Ego ideal

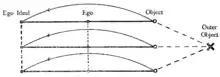
Freud. Ego ideal—Ego—Object—Outer Object

In Freudian psychoanalysis, the ego ideal is the inner image of oneself as one wants to become. It consists of "the individual's conscious and unconscious images of what he would like to be, patterned after certain people whom ... he regards as ideal."